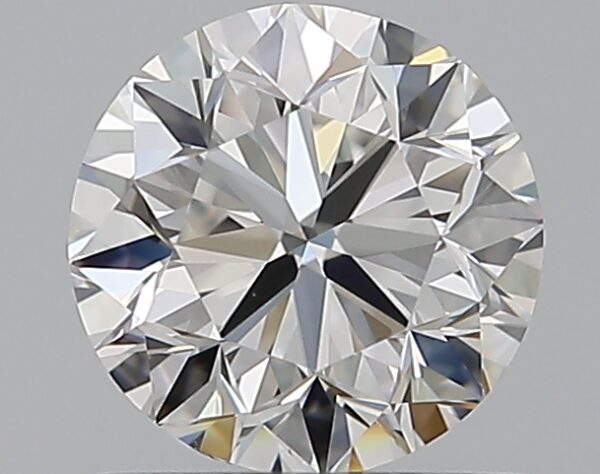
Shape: round
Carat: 0.81
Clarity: VVS1
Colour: F
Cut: VG
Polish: EX
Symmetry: VG
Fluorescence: F
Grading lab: GIA
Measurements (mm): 5.73 x 5.81 x 3.76